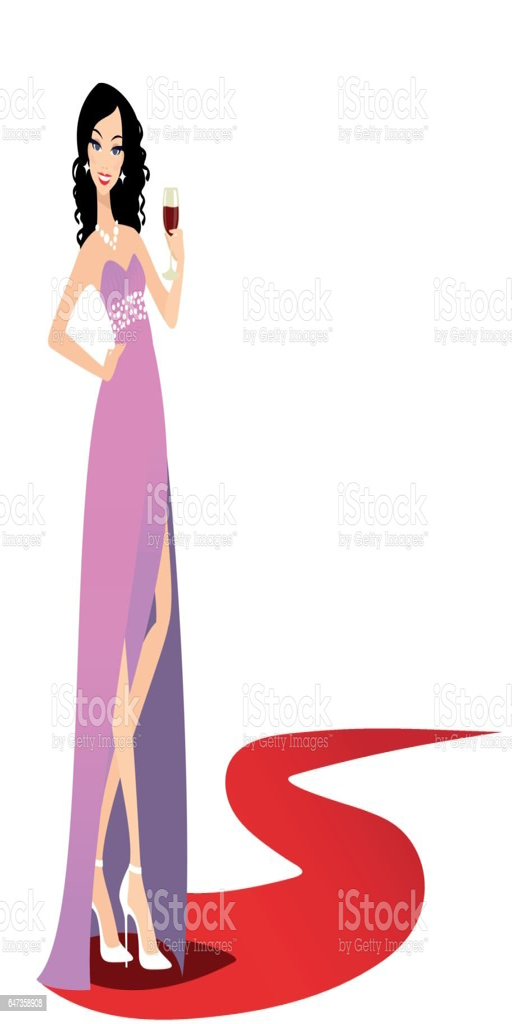
young woman on a red carpet with a wine glass royalty